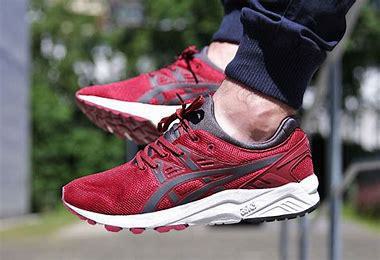
Brand: Asics
Model: Gel Kayano EVO